Lotus Sutra

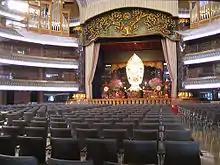
Great Sacred Hall of Risshō Kōsei Kai, one of the many Lotus Sūtra centered Japanese New Religious Movements.

Three translations of the "Lotus Sūtra" into Chinese are extant. It was first translated into Chinese by 's team in 286 C. E. in Chang'an during the Western Jin period (265–317 CE). It was initially held that the source text was in Sanskrit, however, the view that the source text was actually in a Prakrit language has gained widespread acceptance.